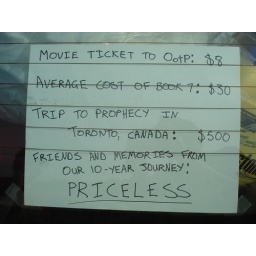
Nessa put this in the window of Rory's car for the trip out of Canada